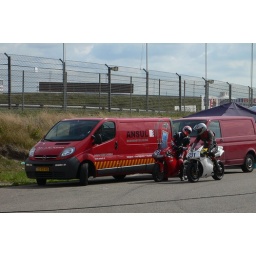
Dad duelled with the guy on the white bike. The guy on the white bike came out on top. Congratulations were in order.